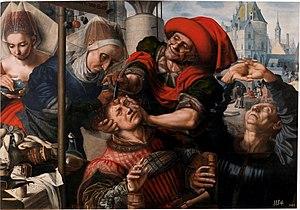
Jan Sanders van Hemessen, peintre de sujets religieux, de scènes de genre et de portraits, né à Hemiksem vers 1500 et mort à Haarlem vers 1566, est un peintre flamand maniériste de la Renaissance du Nord.
Pierre-Ernest Iᵉʳ, comte de Mansfeld-Vorderort est un chef militaire, gouverneur du Luxembourg pendant près de soixante ans et plus brièvement gouverneur des Pays-Bas espagnols. On lui doit la construction d'un des plus beaux châteaux renaissance d'Europe, à Clausen.
La lithotomie est un terme médical décrivant une ancienne intervention chirurgicale où l'on coupait ou broyait la pierre dans la vessie au moyen du lithotome. Du point de vue moderne, c'est une lithotritie.